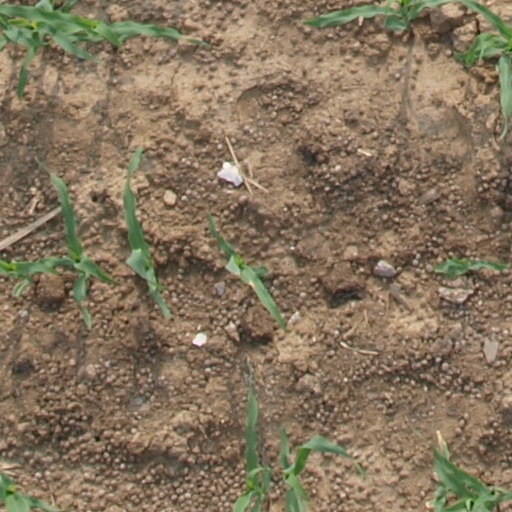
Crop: maize; corn